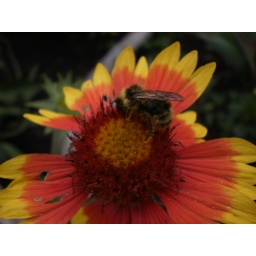
I saw a bee flying around some flowers and decided to get a picture of it.